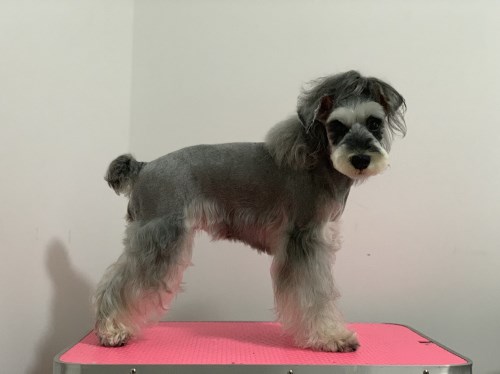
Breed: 2342-n000102-miniature_schnauzer